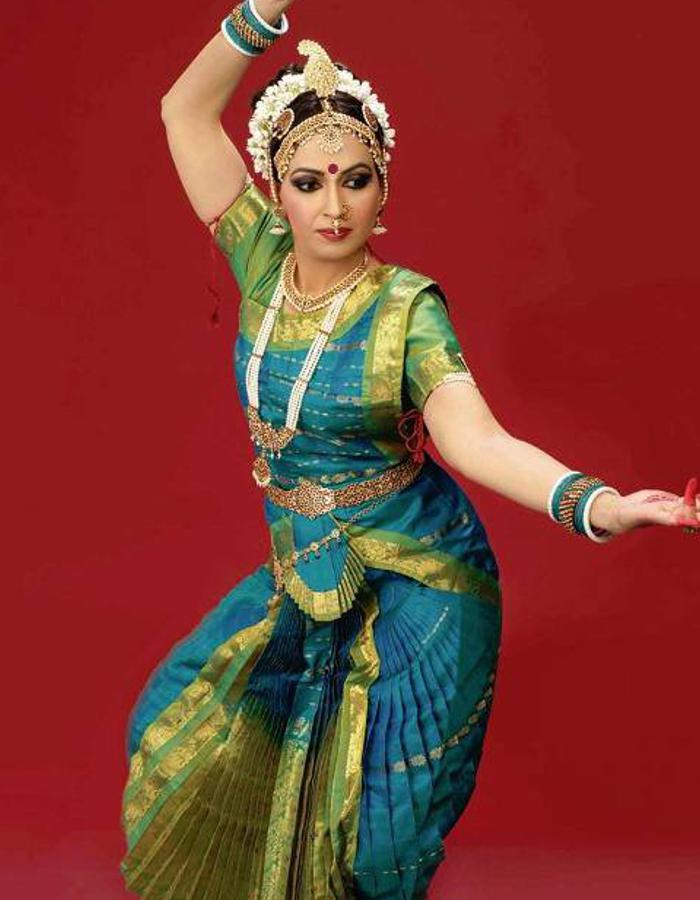
Dance form: bharatanatyam